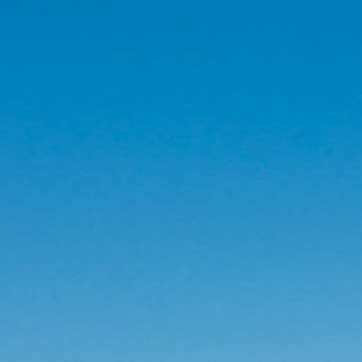
Material: sky